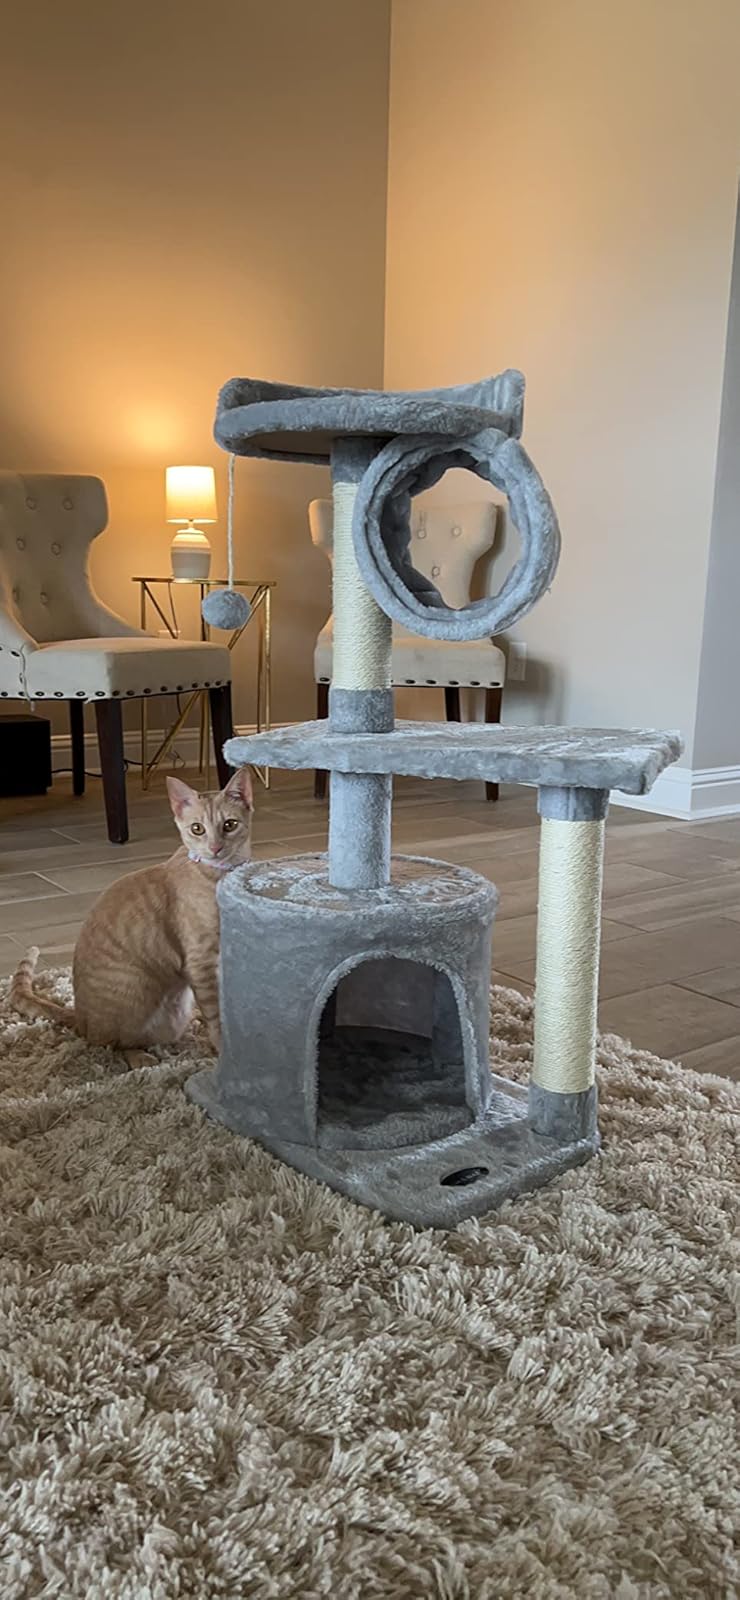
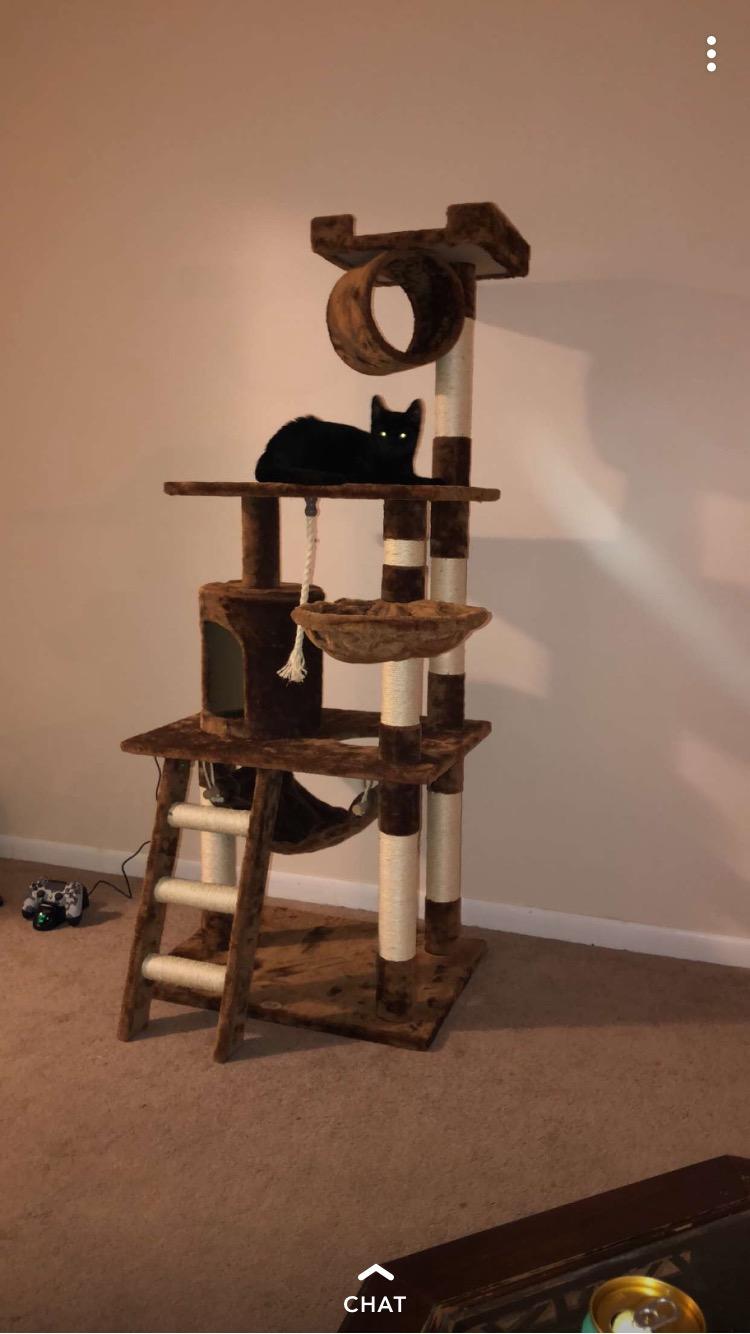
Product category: items_cat tree
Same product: no